Grace Knapp

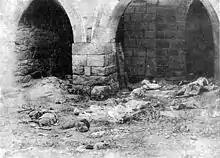
The Armenian monastery of Bitlis in the aftermath of the Armenian genocide with severed heads and corpses in the foreground.

Although Knapp was not in Bitlis during the time of the Armenian genocide, she published narratives from two nurses who were present at the time. In the preface of her book, Knapp states that the accounts were word for word narratives from nurses Grisell Mclaren and Myrtle Shane. She also says that Bitlis was an important place for her since it was her birthplace and her family's residence for several generations.